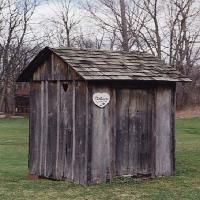
Weather: cloudy or overcast